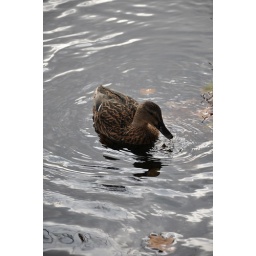
Taken on the river greta keswick, this female duck came over to say hello